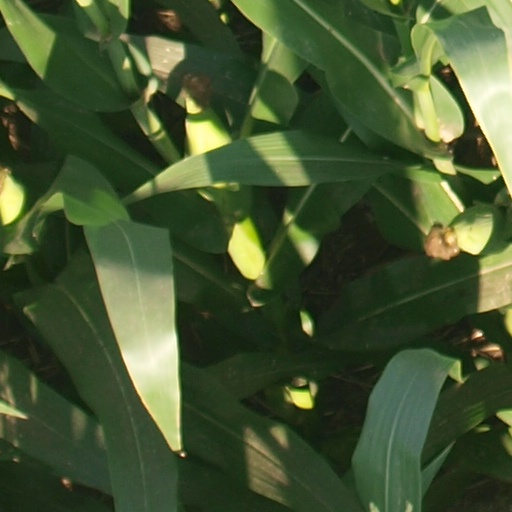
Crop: maize; corn